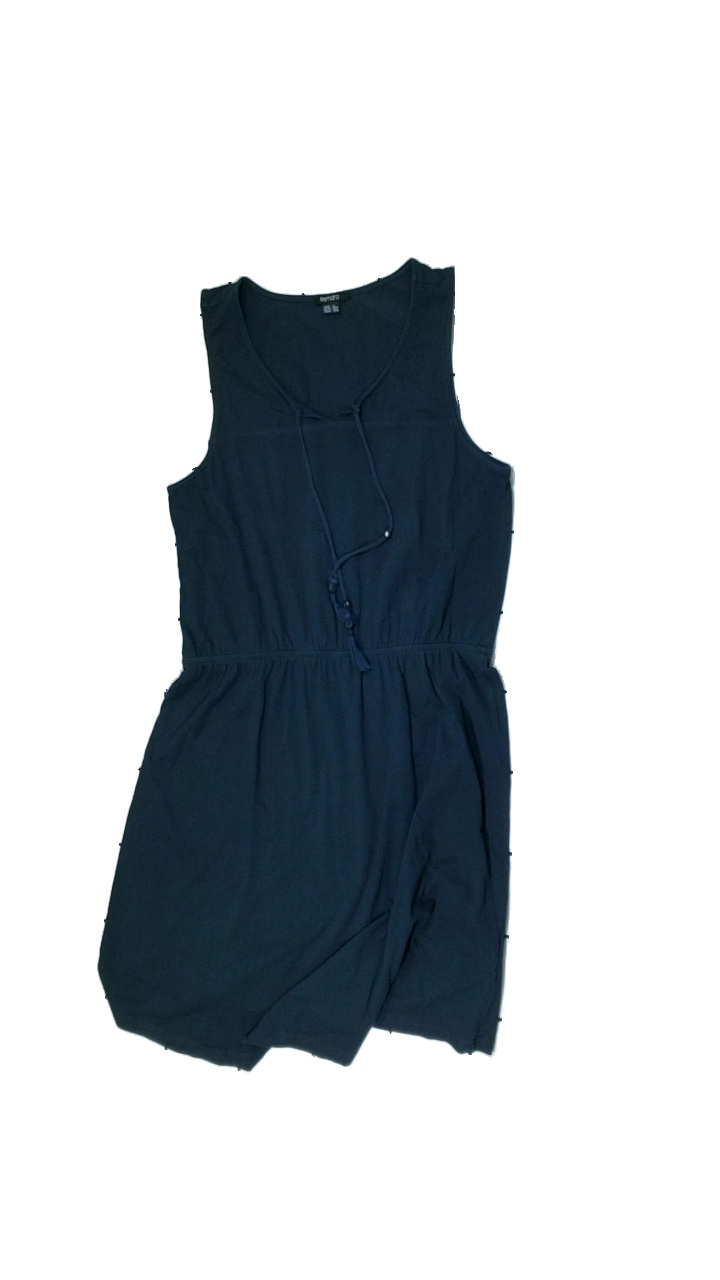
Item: Dress (Ladies)
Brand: Esmara (lidl)
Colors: Blue
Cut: Regular
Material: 79% Cott 21% Nylo
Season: Summer
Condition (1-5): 2
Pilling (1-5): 5
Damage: Washed out
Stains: Minor
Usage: Export
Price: <50